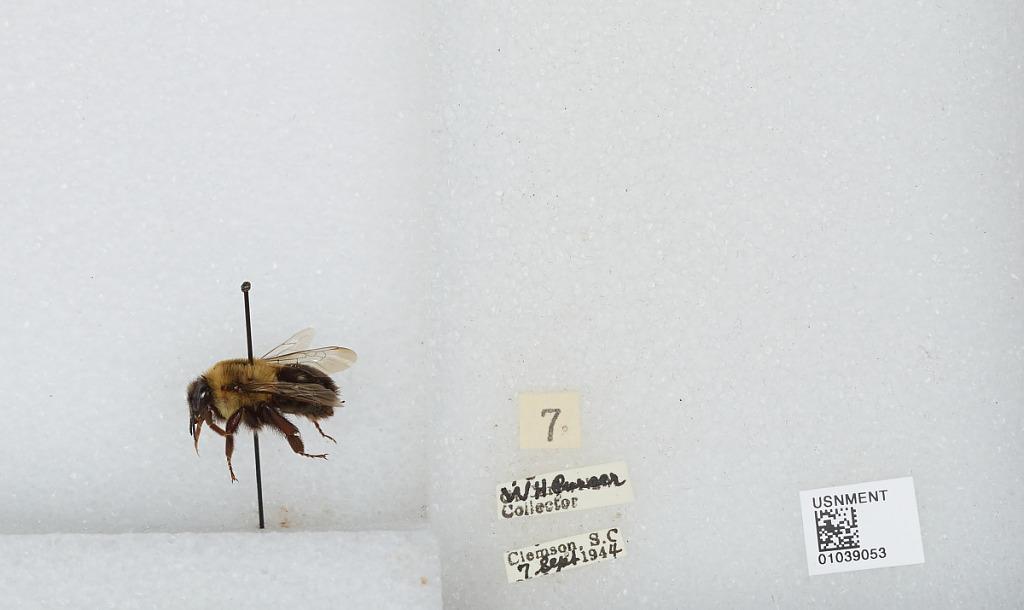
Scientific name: Bombus (Psithyrus) norvegicus (Sparre-Schneider)
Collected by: W. Purser
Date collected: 1944-9-7
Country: United States
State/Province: South Carolina
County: Pickens
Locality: Clemson
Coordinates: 34.685, -82.8147